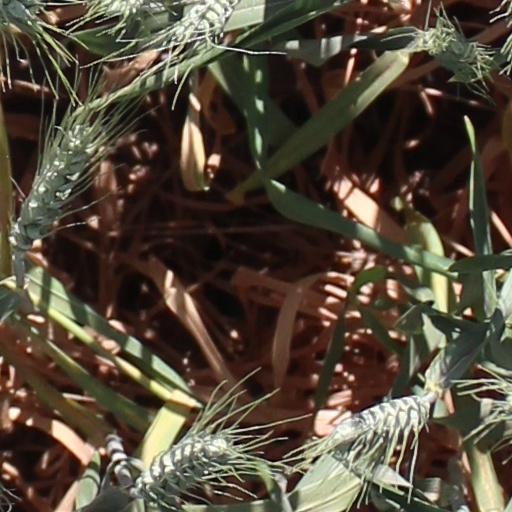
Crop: wheat